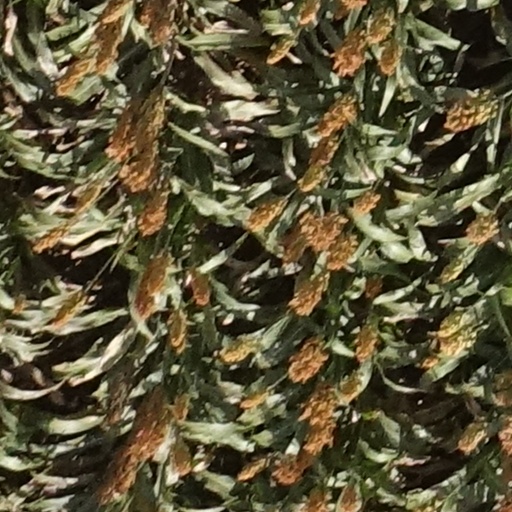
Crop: sorghum